Jim Kolbe

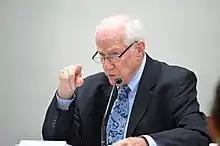
Kolbe in 2017

Following his career in elected office, Kolbe became a fellow at the German Marshall Fund think tank and a consultant at Kissinger McLarty Associates. He focused on issues that were his priorities while he was in Congress—trade, aid, and migration. During the fall semesters from 2007 to 2009, he taught a class on trade and globalization at the University of Arizona James E. Rogers College of Law in Tucson. He was a member of the board of directors of the International Republican Institute. During the 2010 election he broke from the Republican Party to endorse the candidacy of Democrat Andrei Cherny for state treasurer. He was also a member of Washington D.C. based think tank the Inter-American Dialogue.